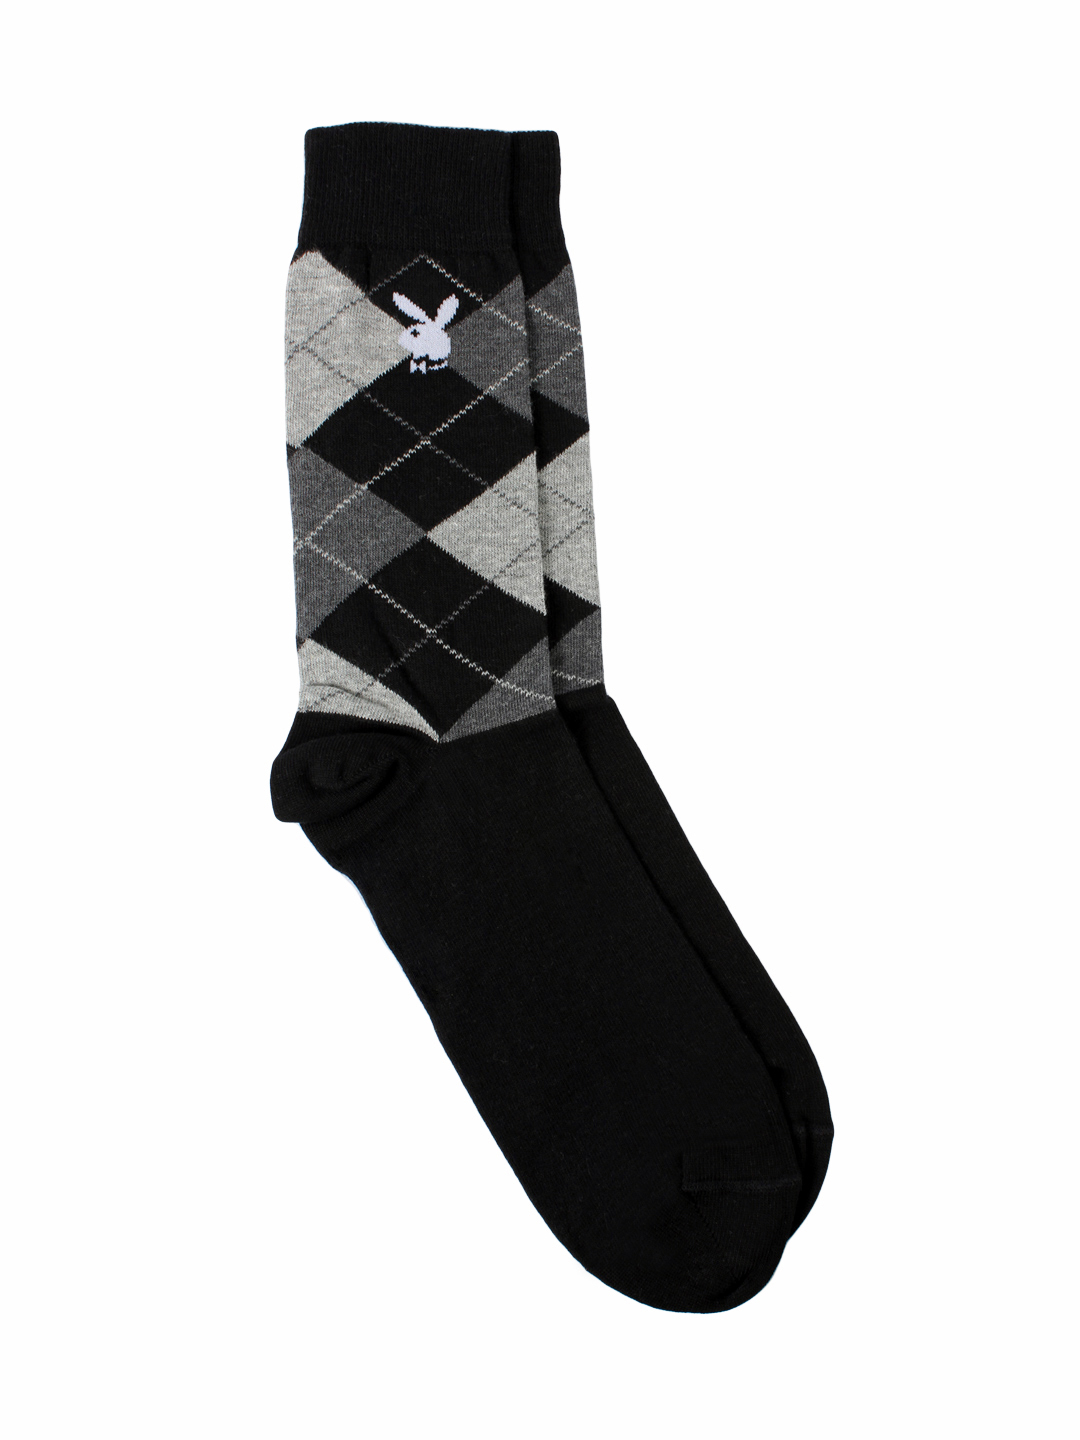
Playboy Men Black Socks
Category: Accessories / Socks / Socks
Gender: Men
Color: Black
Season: Summer 2016
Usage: Casual